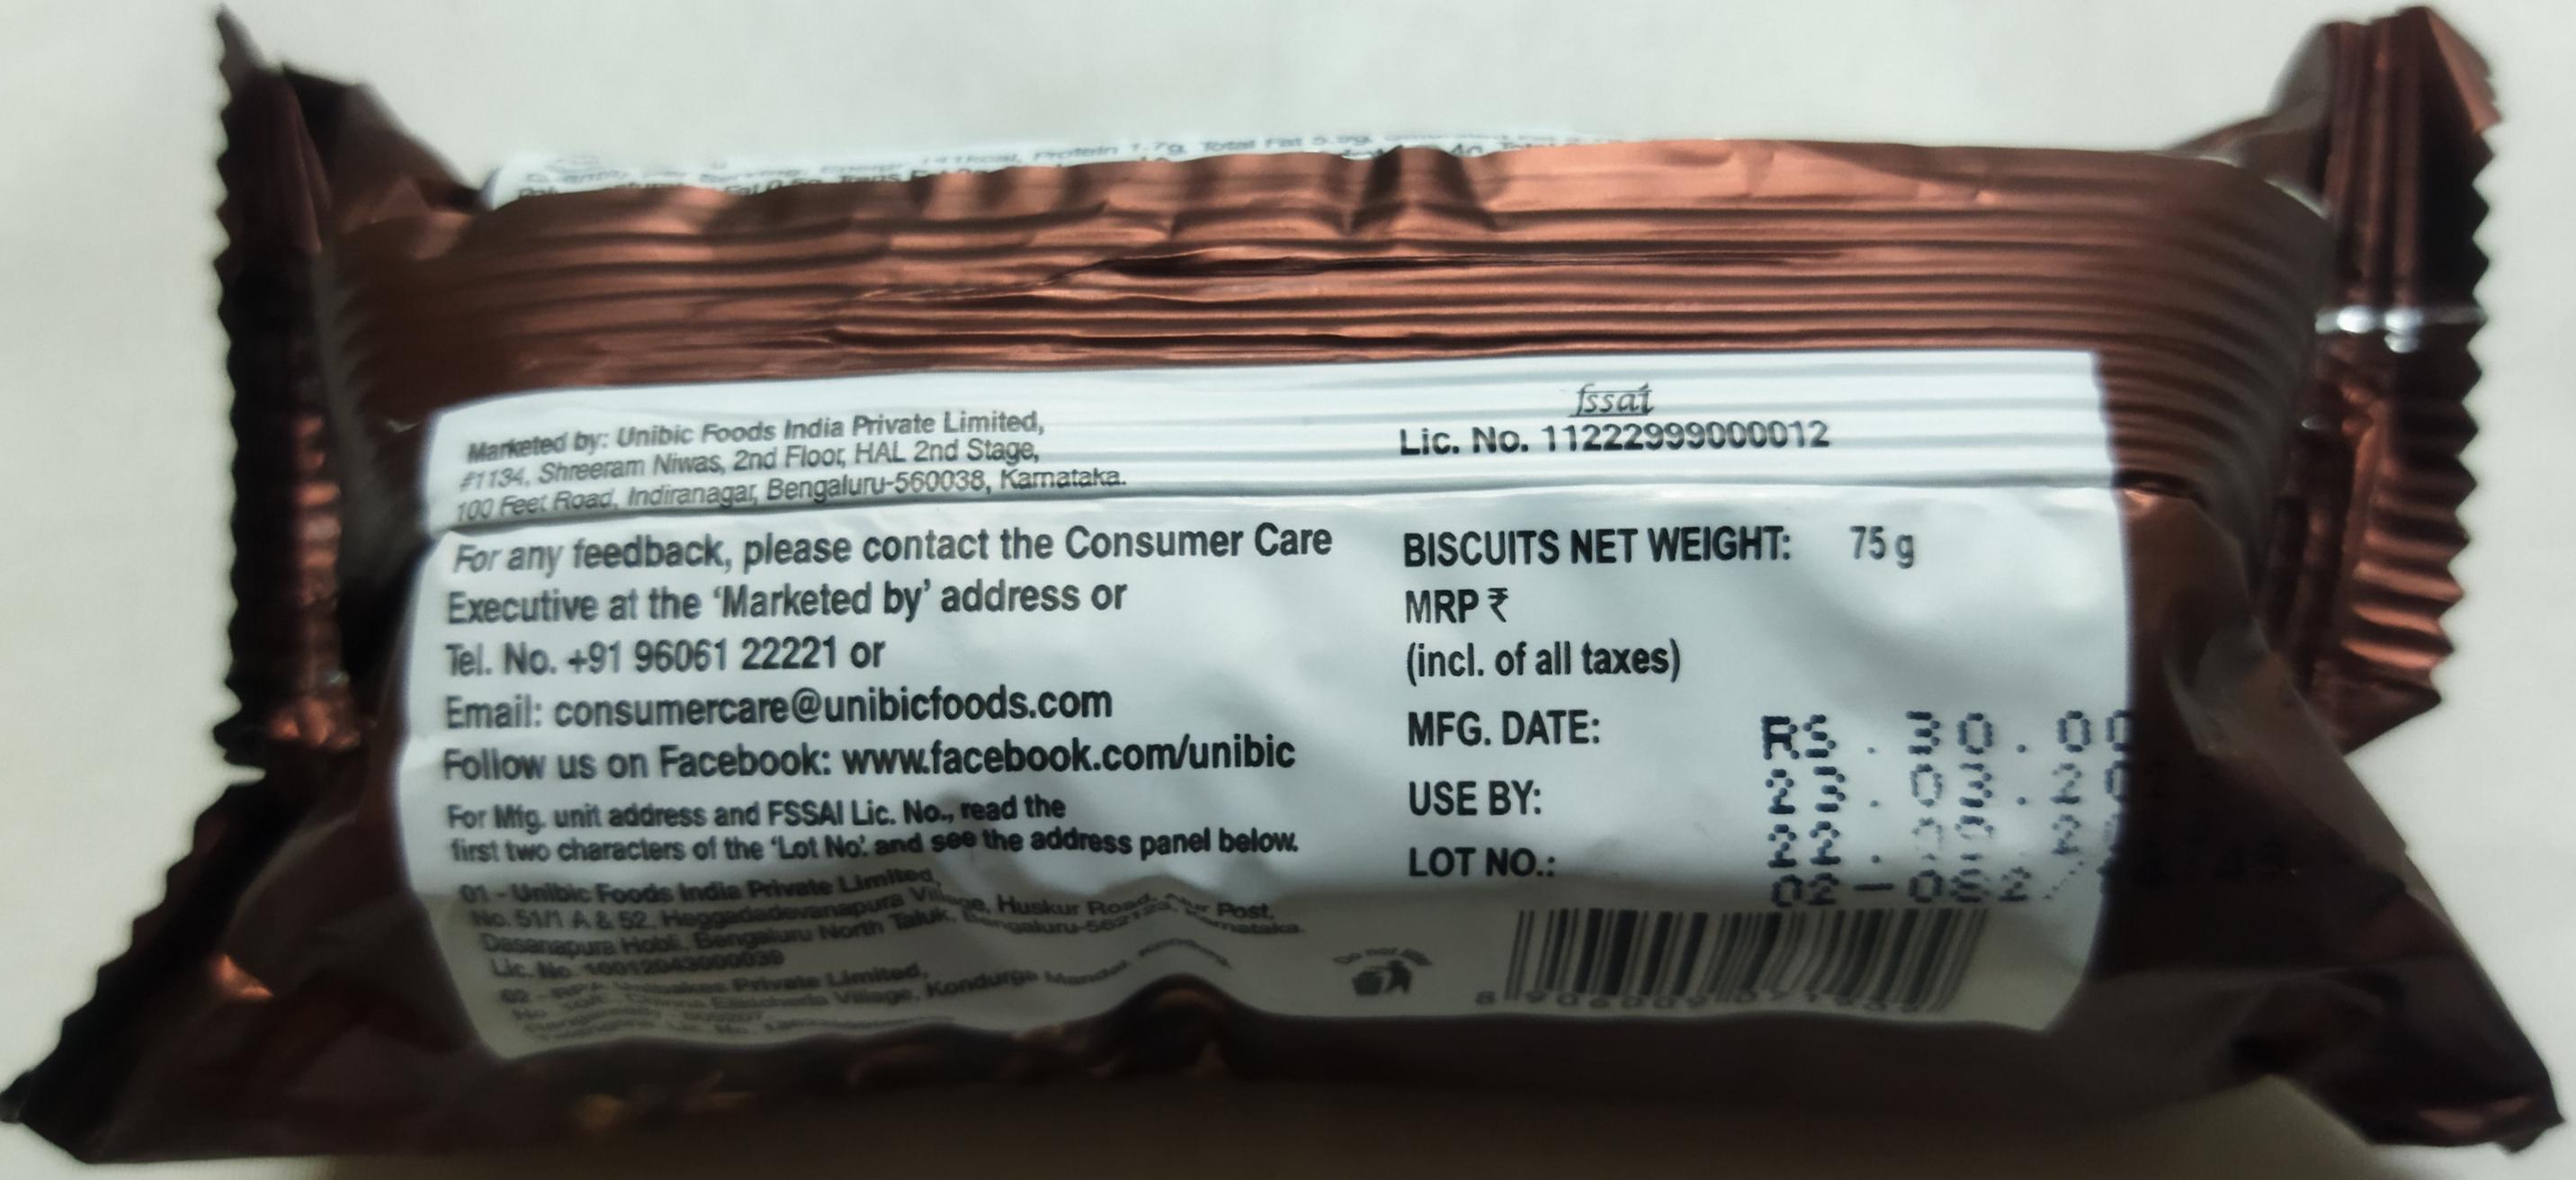
Label: plastics